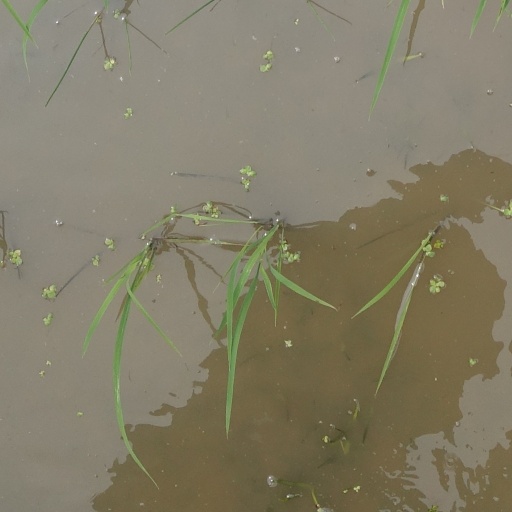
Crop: rice